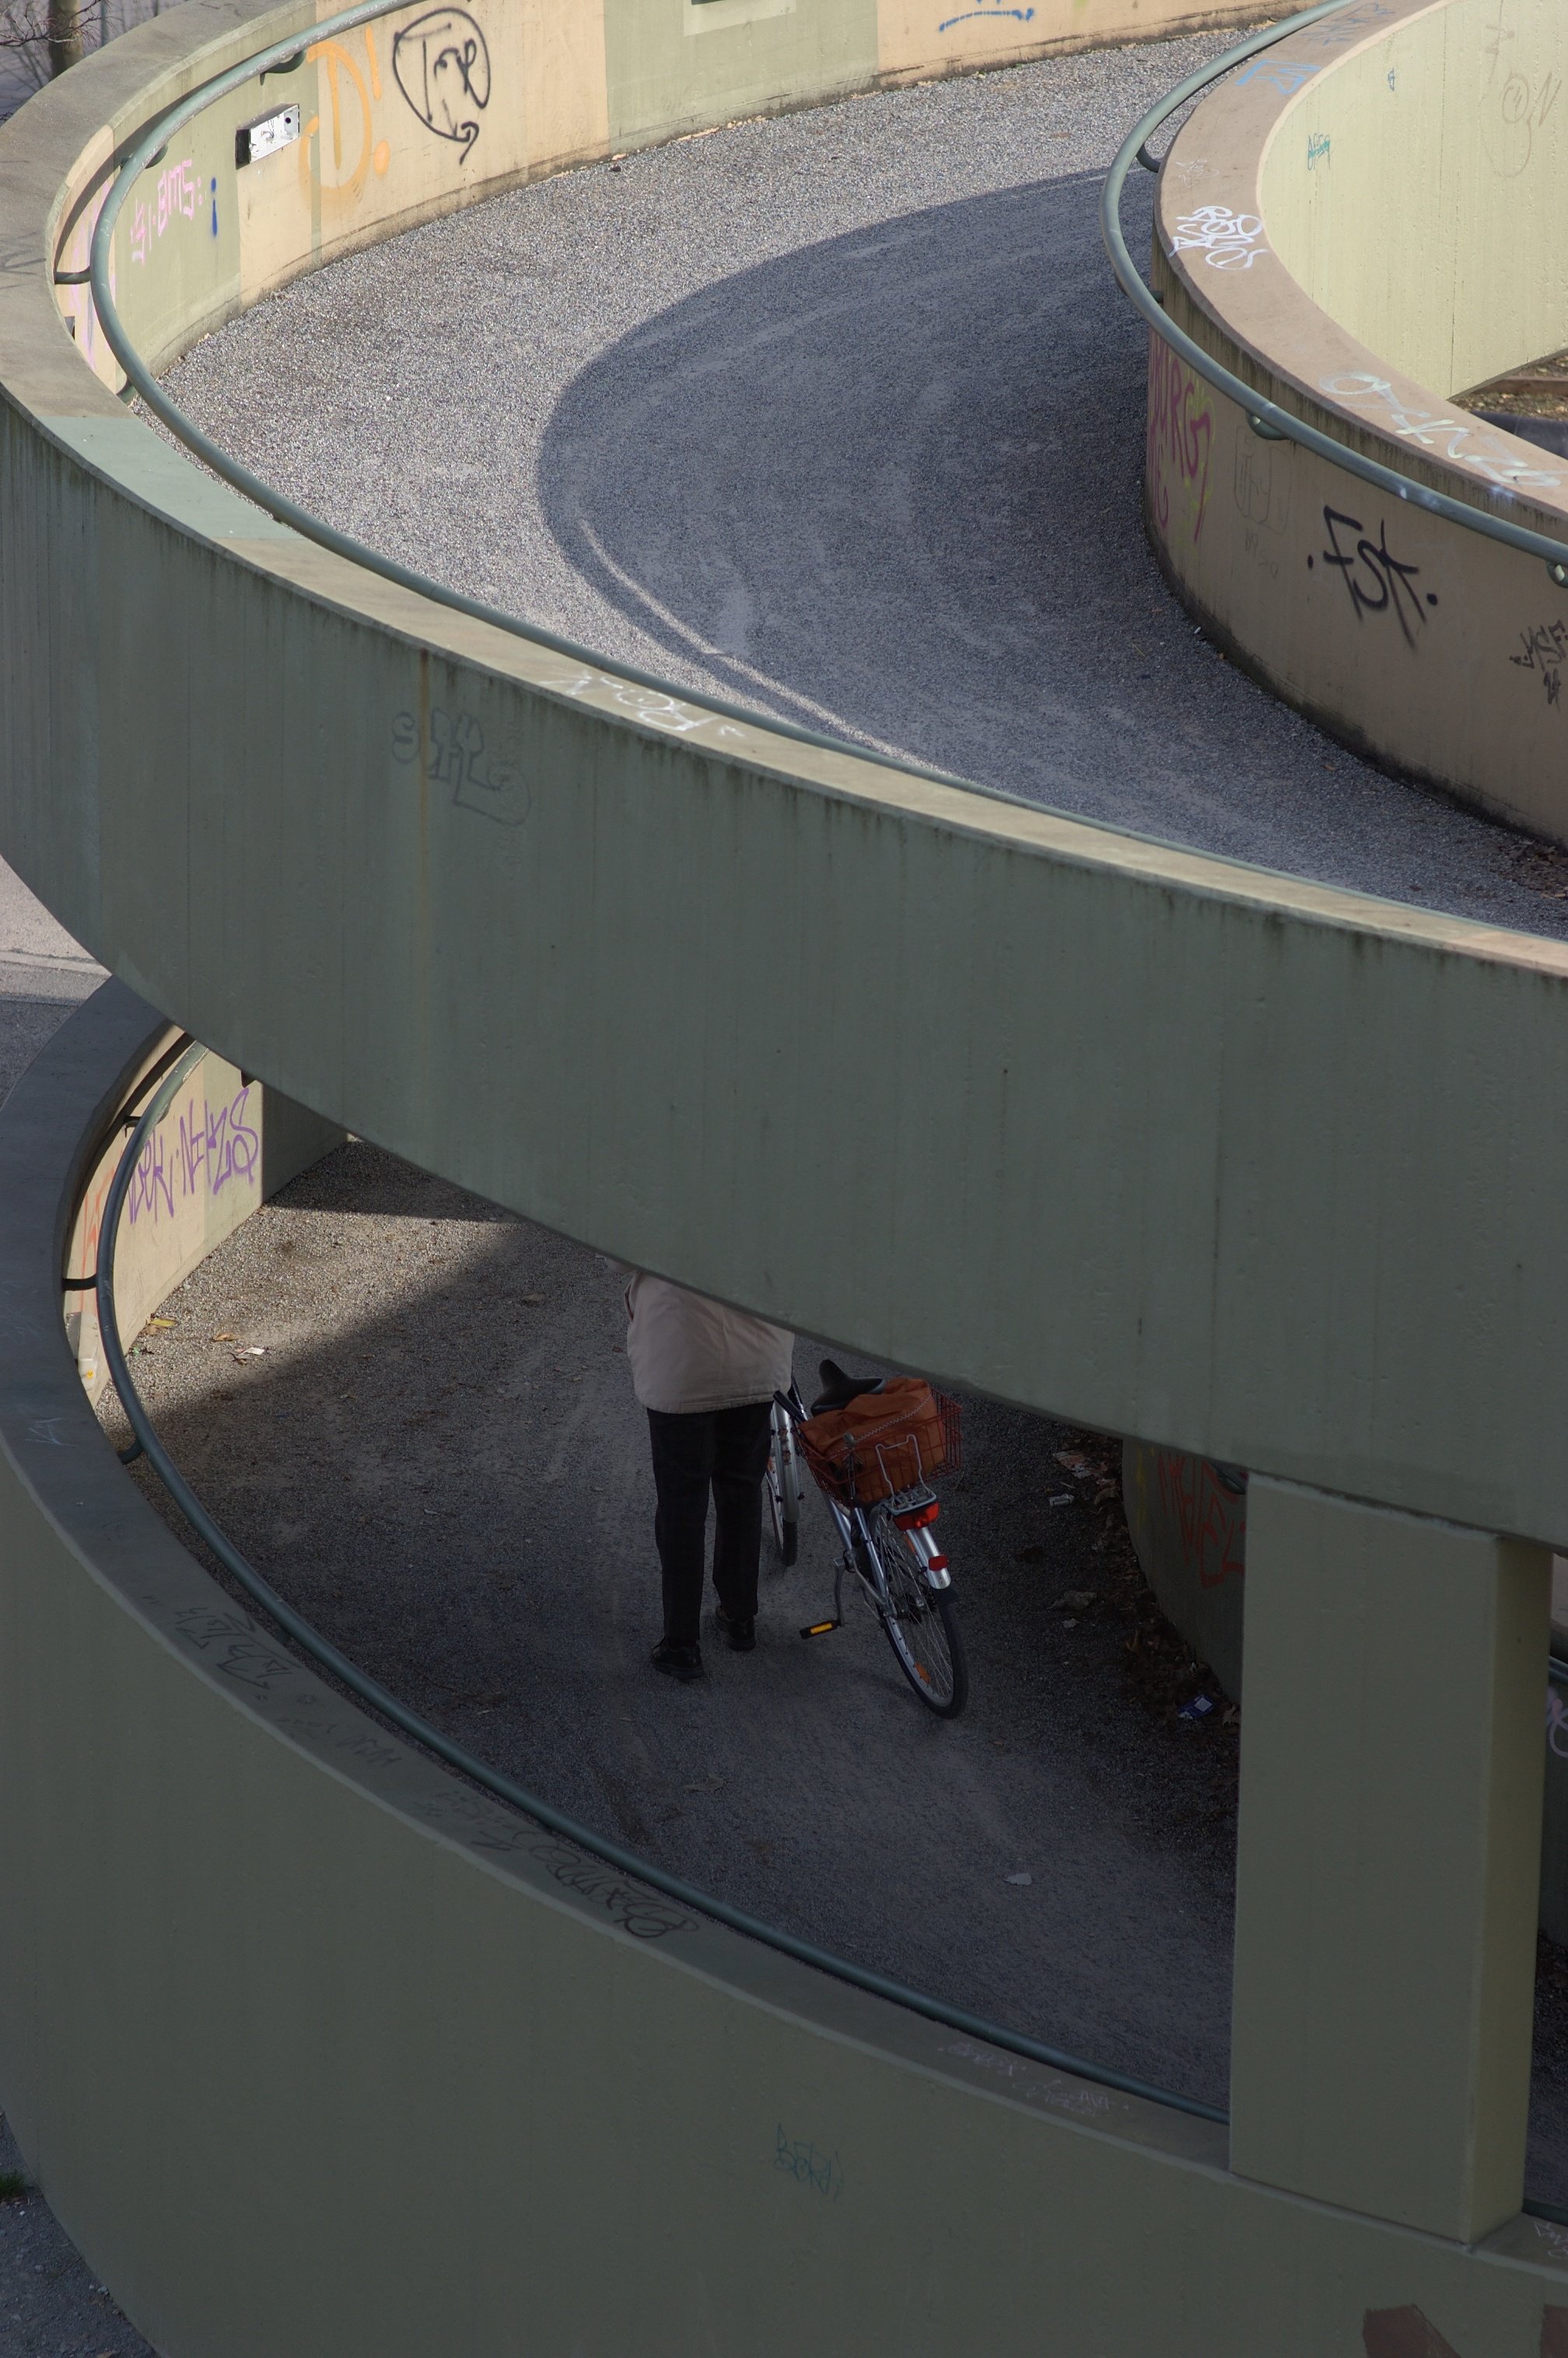
table, structure, furniture, rawtherapee, germany, deutschland, berlin, walimex, samyang, pentax, 85mm, shape, lenstagged, steffenzahn, guessedberlin, gwbartie, k100d, justpentax, iamflickr, 85mmf14, walimex85mm, walimexpro8514if, man made object, sport venue